Fantail darter

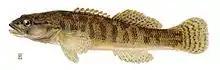
Male fantail darter

Similar to other darters, fantail darters have several predators. They are also well-colored for their habitats, and they blend in easily with the surrounding stream bed and rocks.